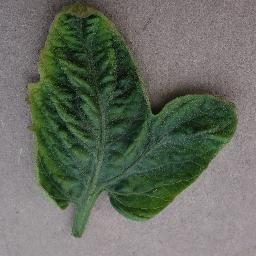
Label: Tomato___Tomato_Yellow_Leaf_Curl_Virus